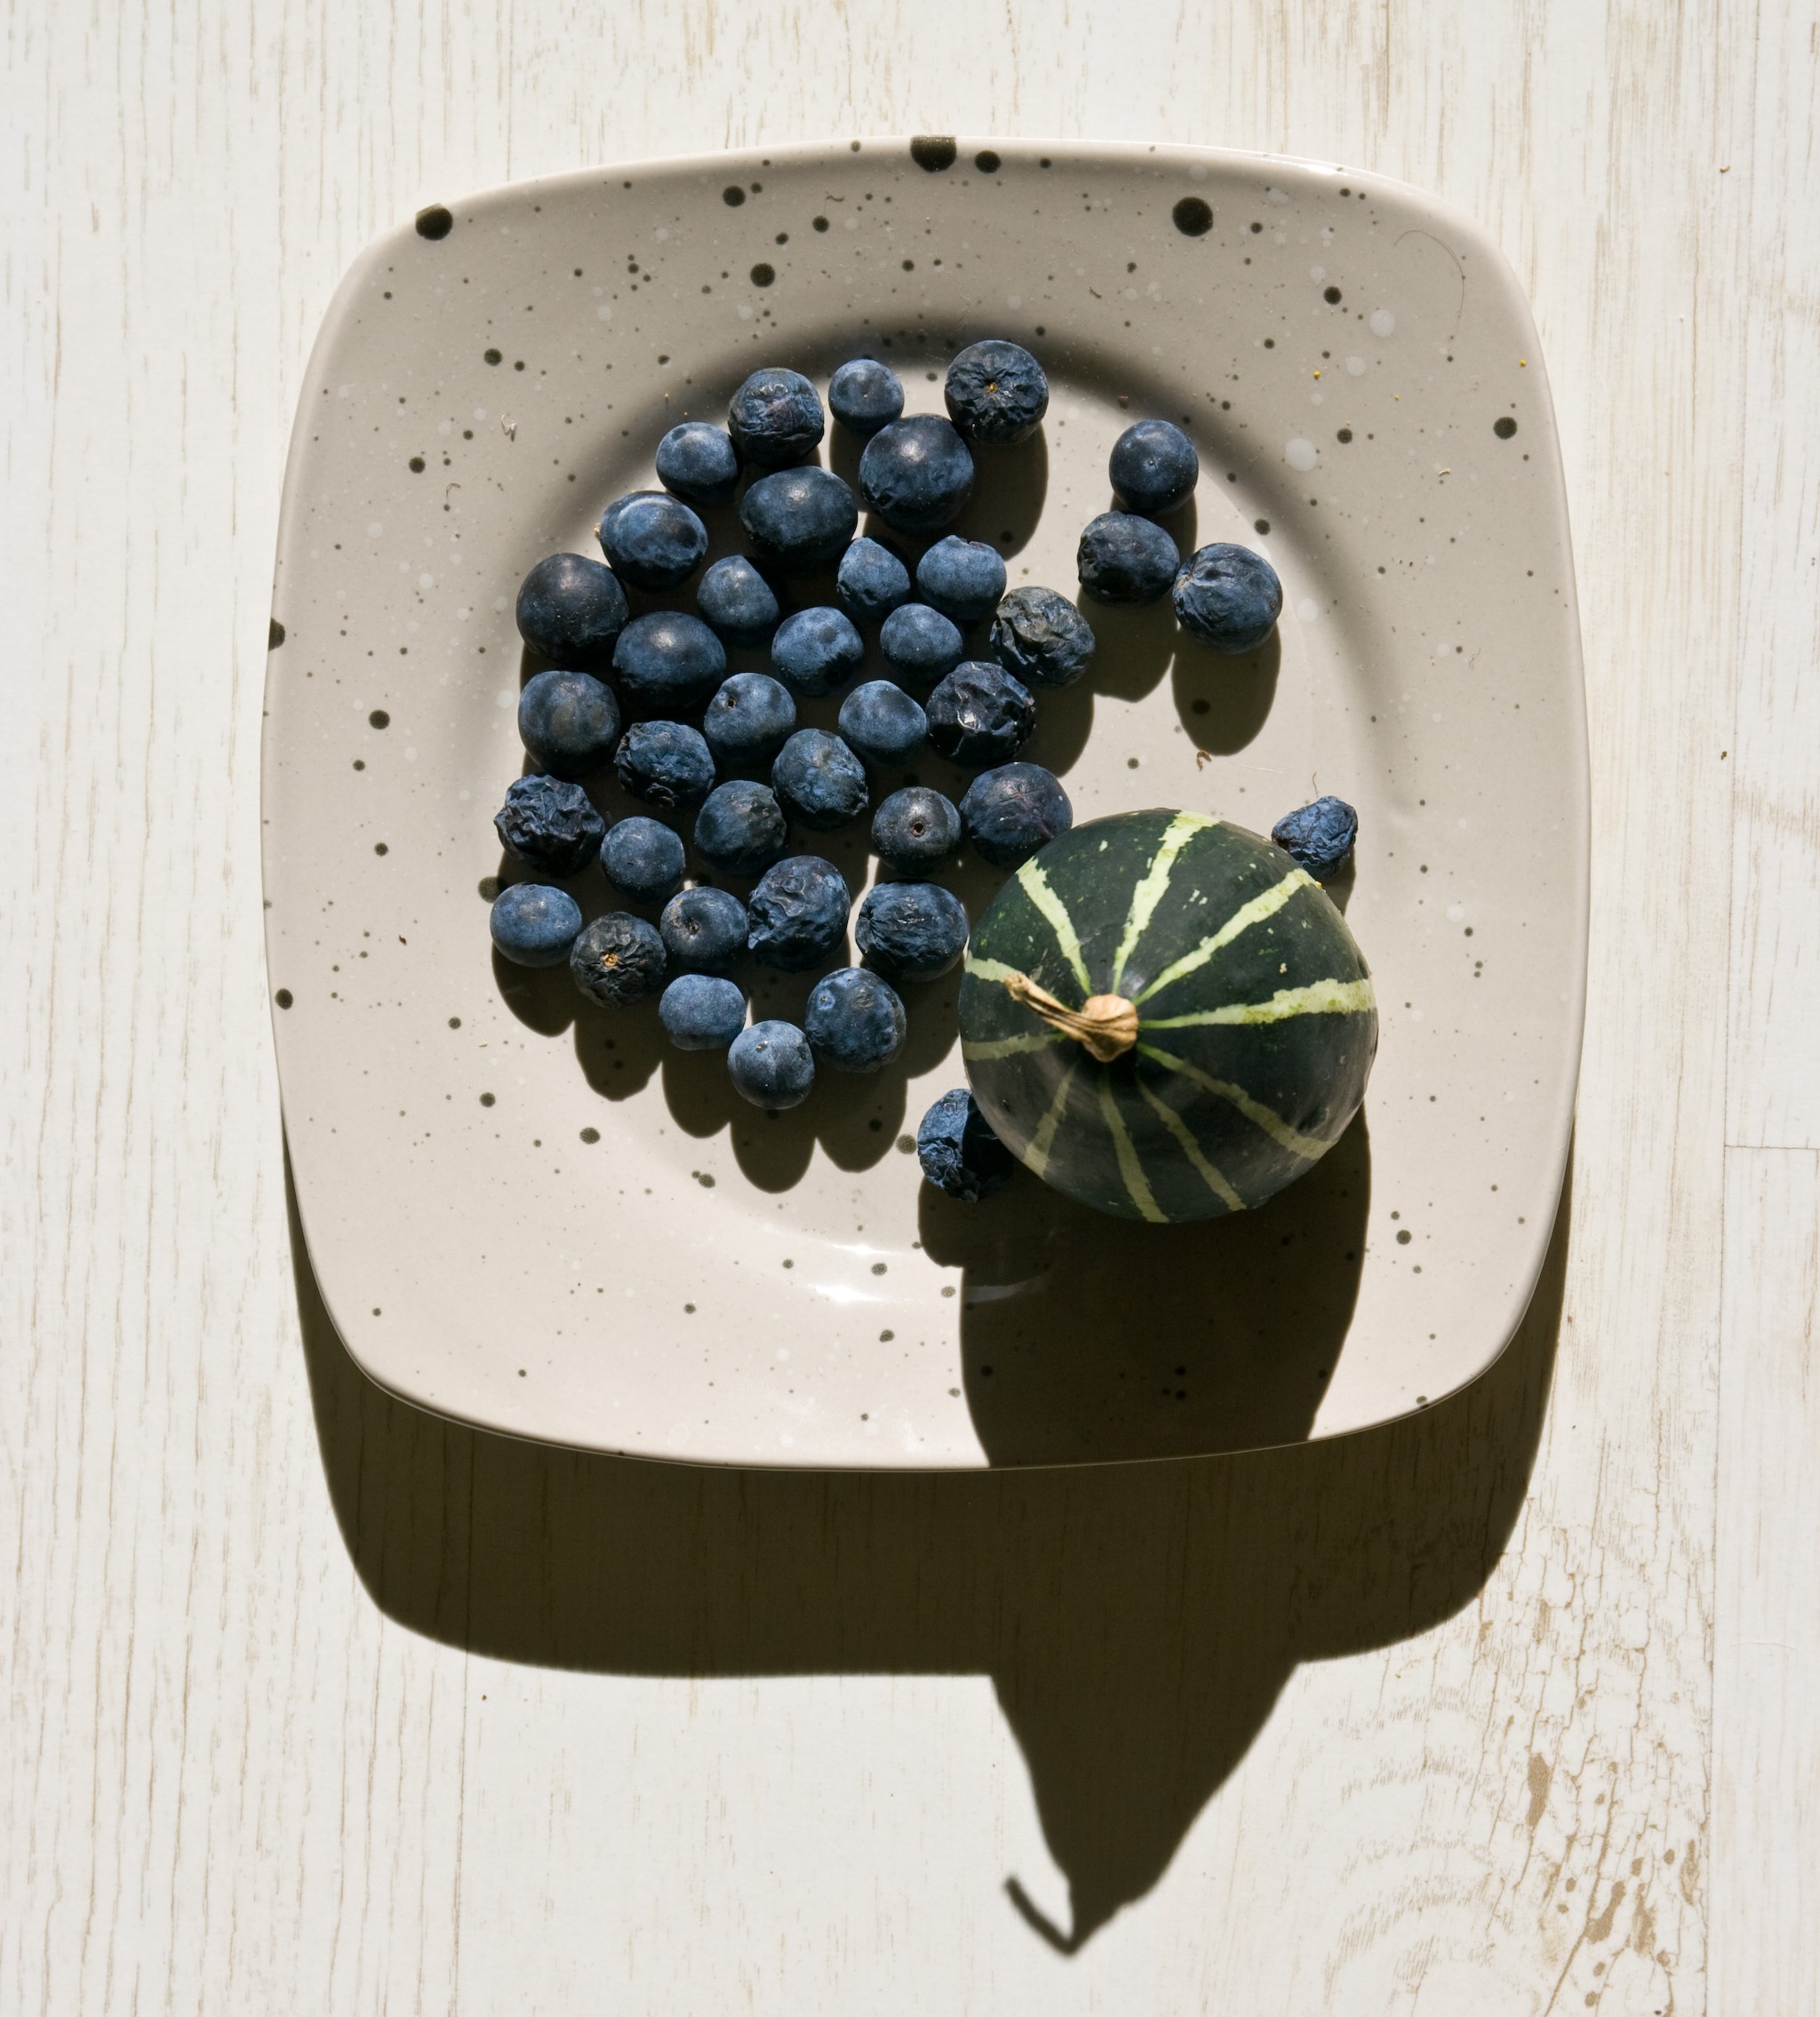
nature, plant, fruit, berry, leaf, flower, food, produce, autumn, pumpkin, blue, colorful, blackberry, decorative, seasonal, flowering plant, land plant